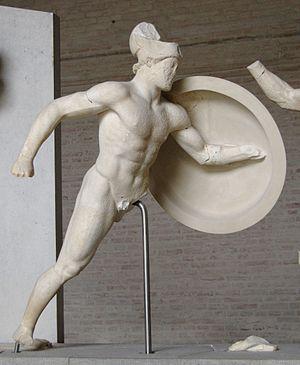
Guerrier troyen (dit «